Thames Tideway Tunnel

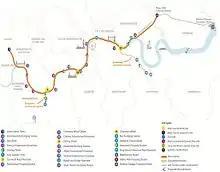
Proposed route. Black arrows show direction of boring machine movement, not flow of sewage

The Thames Tideway Tunnel is a deep-level sewer along the tidal section of the River Thames in London, running from Acton in the west to Abbey Mills in the east, where it joins the Lee Tunnel which connects to Beckton Sewage Treatment Works. The tunnel is designed to capture almost all the raw sewage and rainwater from combined sewers which would otherwise overflow into the river during heavy rain. The sewage can be stored in the tunnel until it can be treated at Beckton.